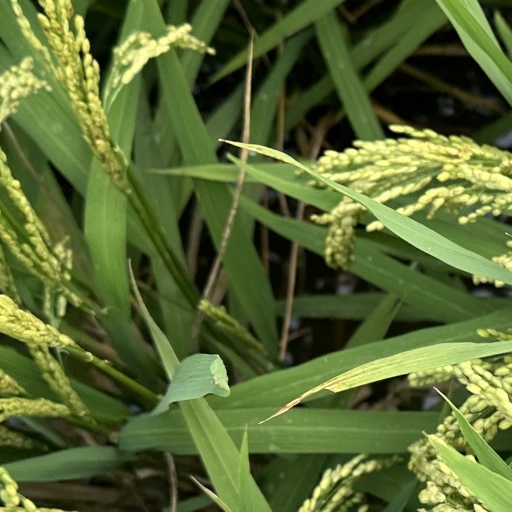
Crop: rice